Dimitri Payet

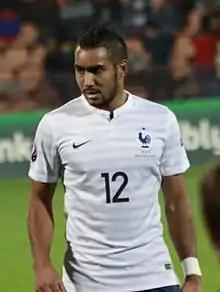
Payet playing for France in 2014

Payet was called up to the senior national team for the first time by Laurent Blanc for the Euro 2012 qualifying matches against Romania and Luxembourg. He made his debut in the former on 9 October 2010, coming on as a substitute for Karim Benzema in the 86th minute and assisted Yoann Gourcuff's goal to make it 2–0. Three days later, he came on for the last 30 minutes against Luxembourg and again assisted Gourcuff for a goal.